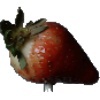
Label: Strawberry 1